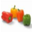
Label: sweet_pepper